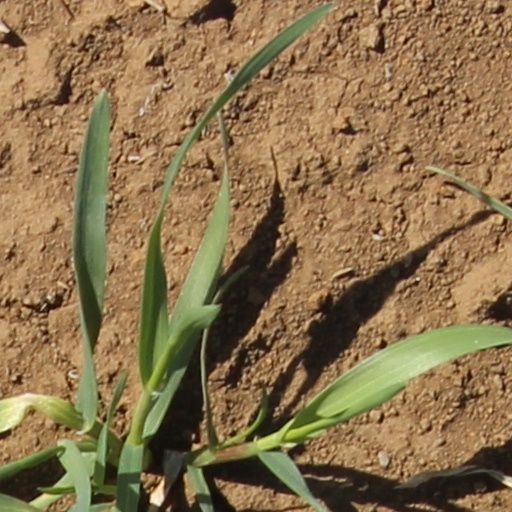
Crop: wheat